Jimmy Cricket

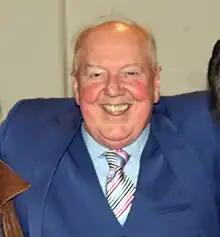
Cricket in 2018

James Mulgrew (born 17 October 1945), known professionally as Jimmy Cricket, is a Northern Irish comedian. He first came to prominence as a comedian in the 1970s and has had his own shows on television and radio.